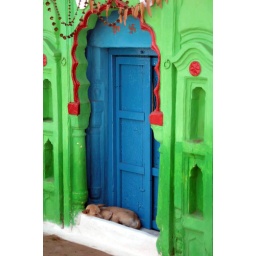
Hindu dog in a green door